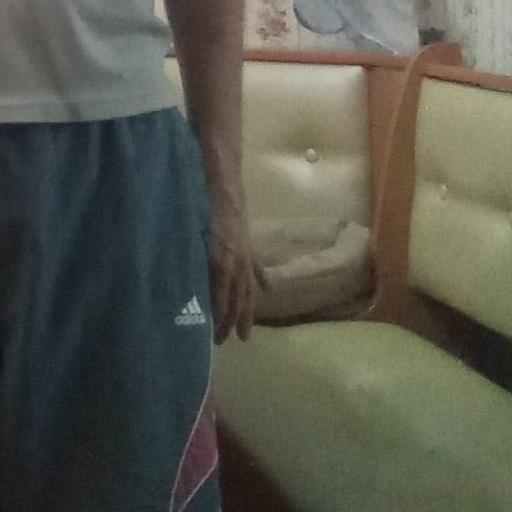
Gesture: no_gesture